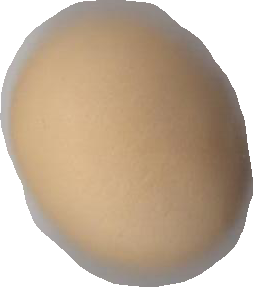
Variety: Dega